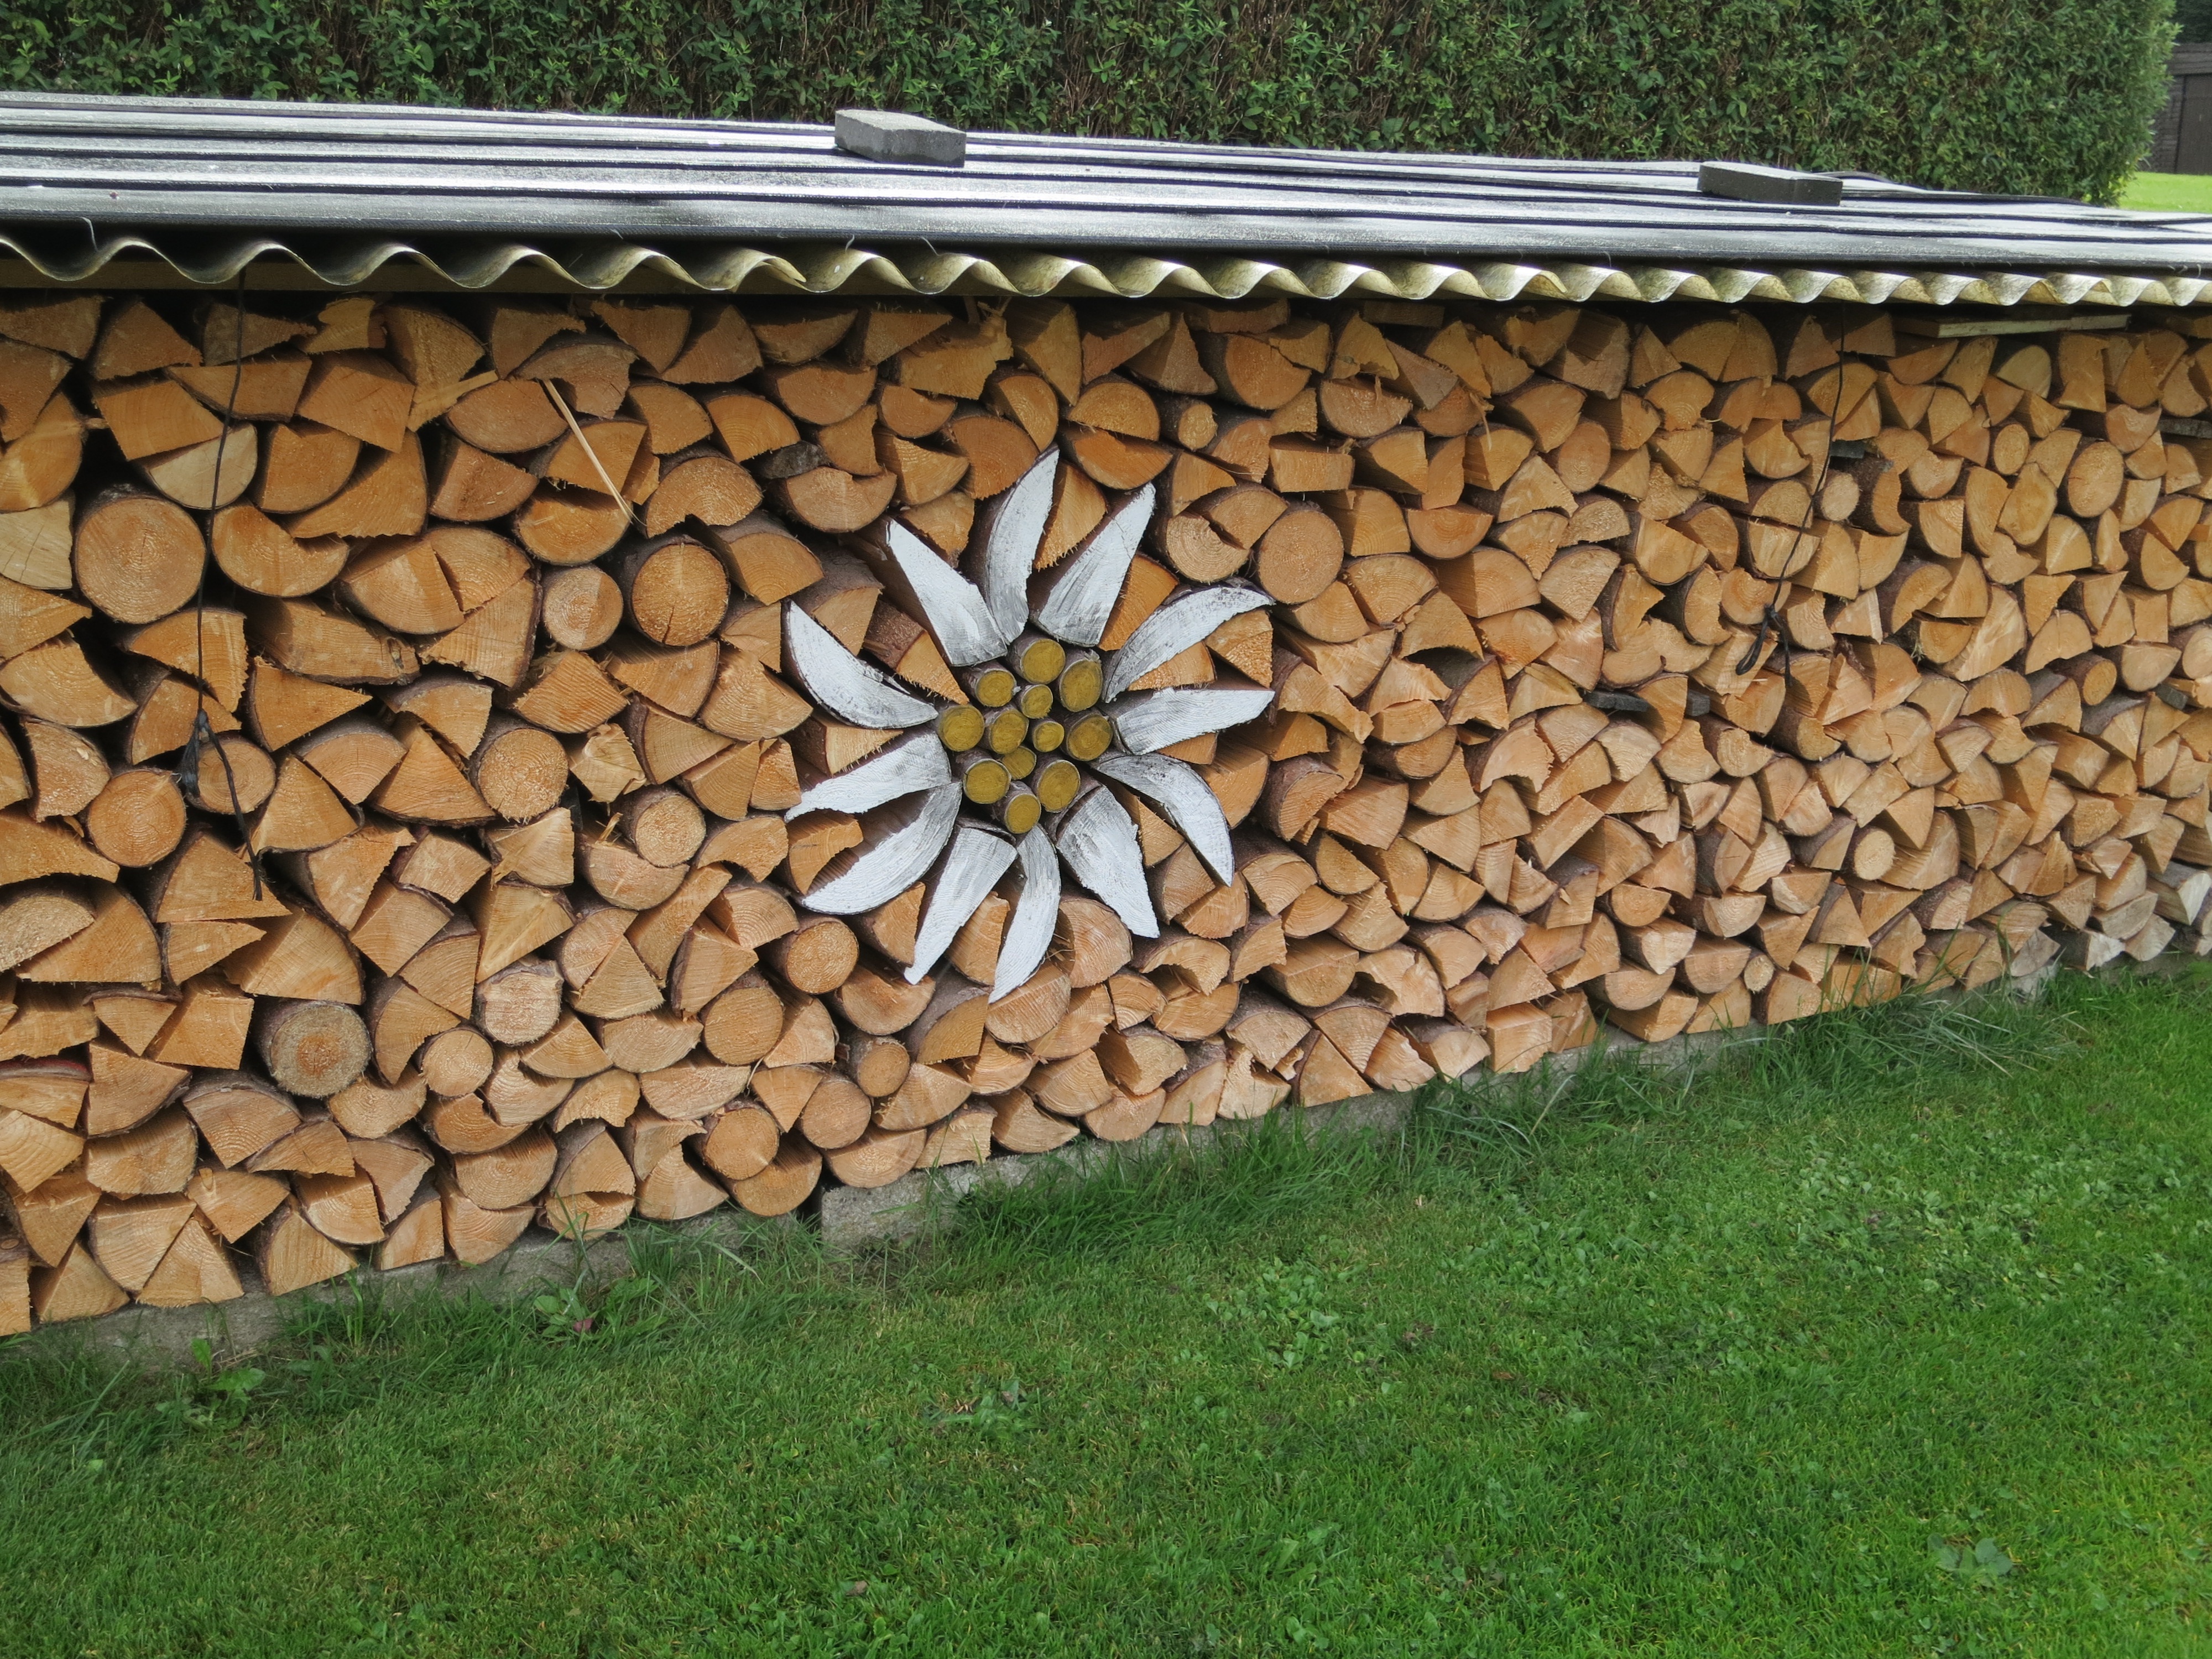
wood, lawn, wall, backyard, soil, stone wall, firewood, stack, storage, art, brickwork, yard, sawed off, holzstapel, edelweiss, firewood stack, flooring, growing stock, outdoor structure